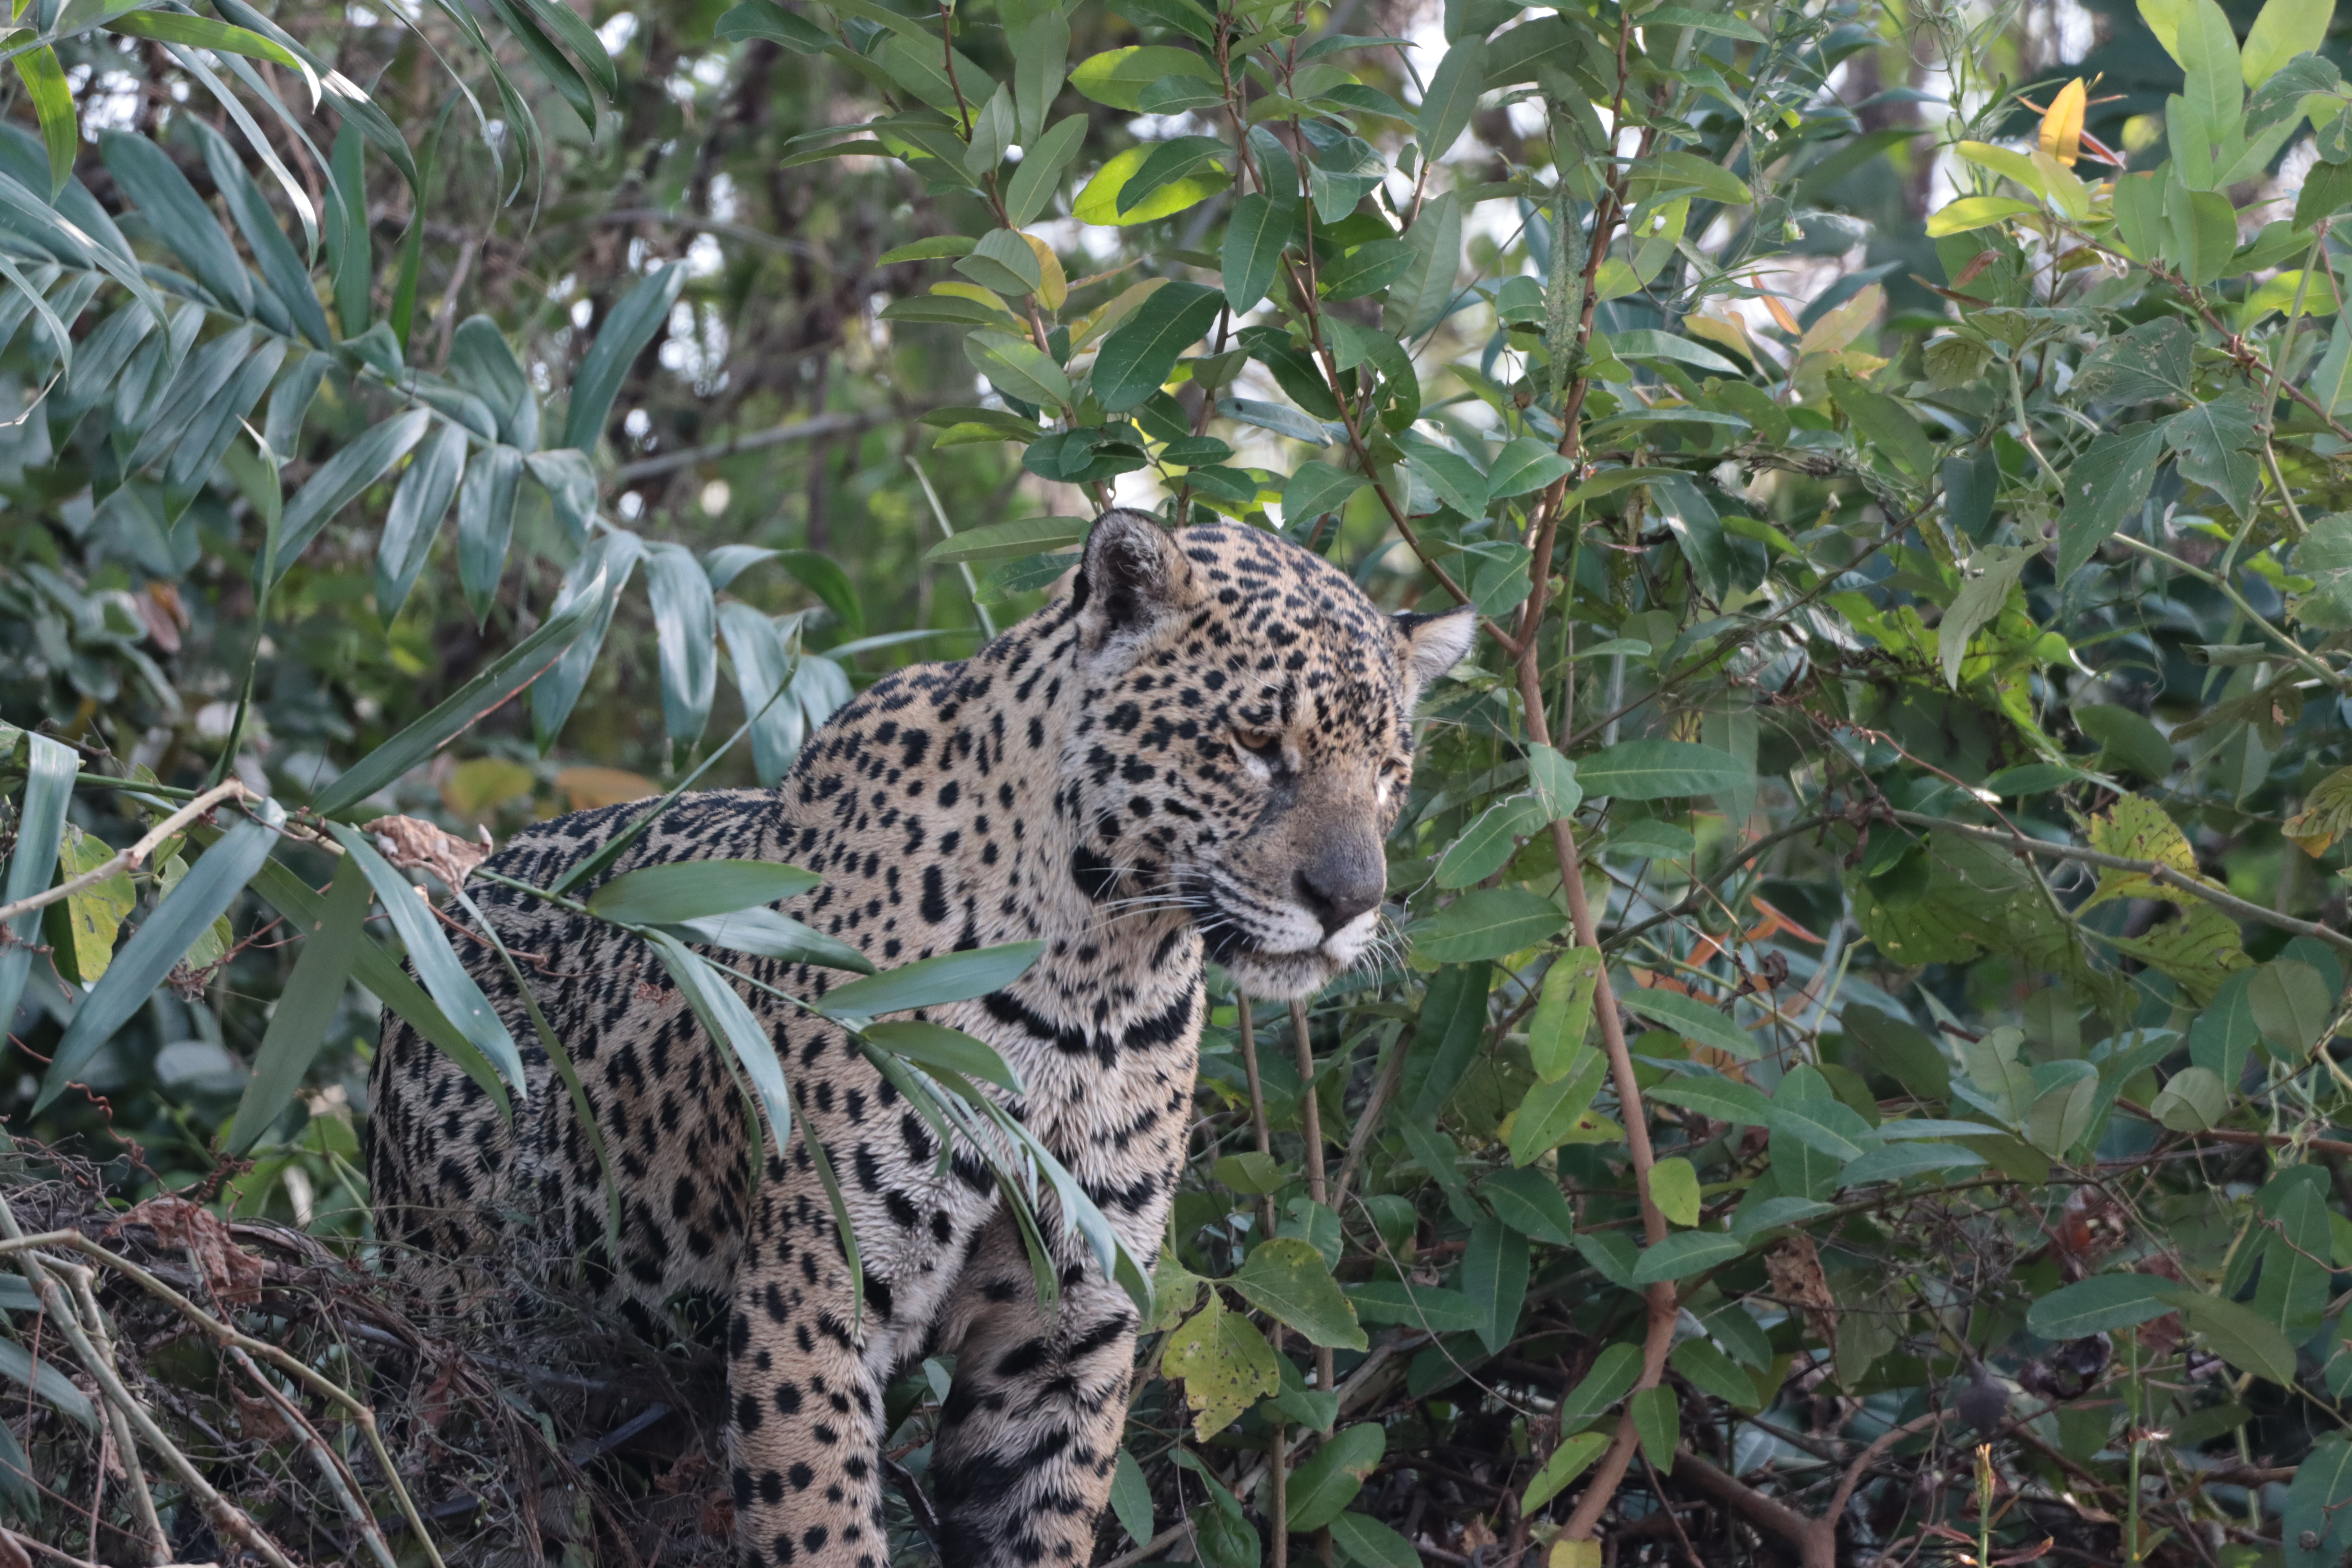
Jaguar: Jaju